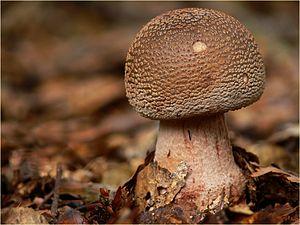
Amanita rubescens, en français l'amanite rougissante connue aussi sous le nom d'amanite vineuse ou d'amanite rougeâtre, en raison de sa couleur, ou encore de golmotte, golmette ou golmelle, est une espèce de champignons basidiomycètes du genre Amanita dans la famille des Amanitaceae. Poussant dans les forêts de feuillus et de résineux, elle est comestible après cuisson.